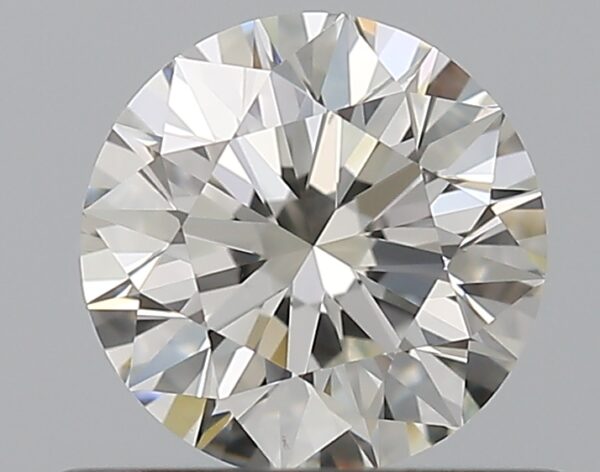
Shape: round
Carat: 0.59
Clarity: VVS2
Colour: I
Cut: EX
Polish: EX
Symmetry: EX
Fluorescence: ST
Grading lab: GIA
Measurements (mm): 5.33 x 5.37 x 3.36